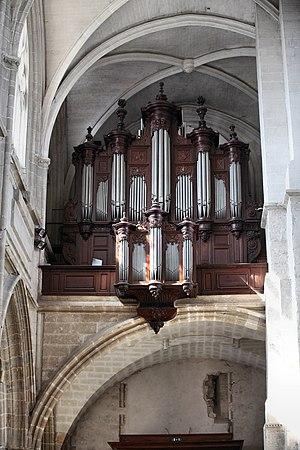
Orgue de la cathédrale Saint-Louis de Blois This building is indexed in the Base Mérimée, a database of architectural heritage maintained by the French Ministry of Culture,